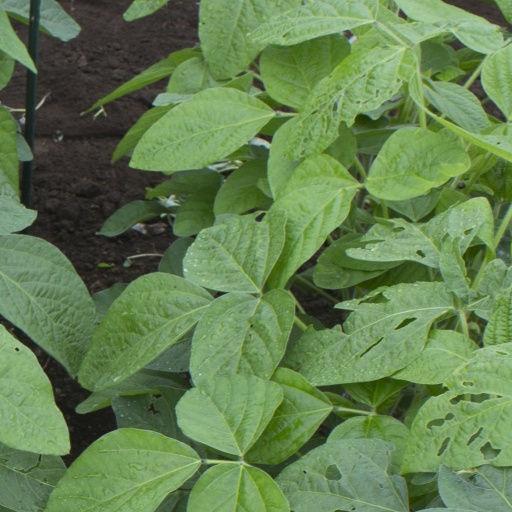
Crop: soybean